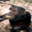
Label: chimpanzee